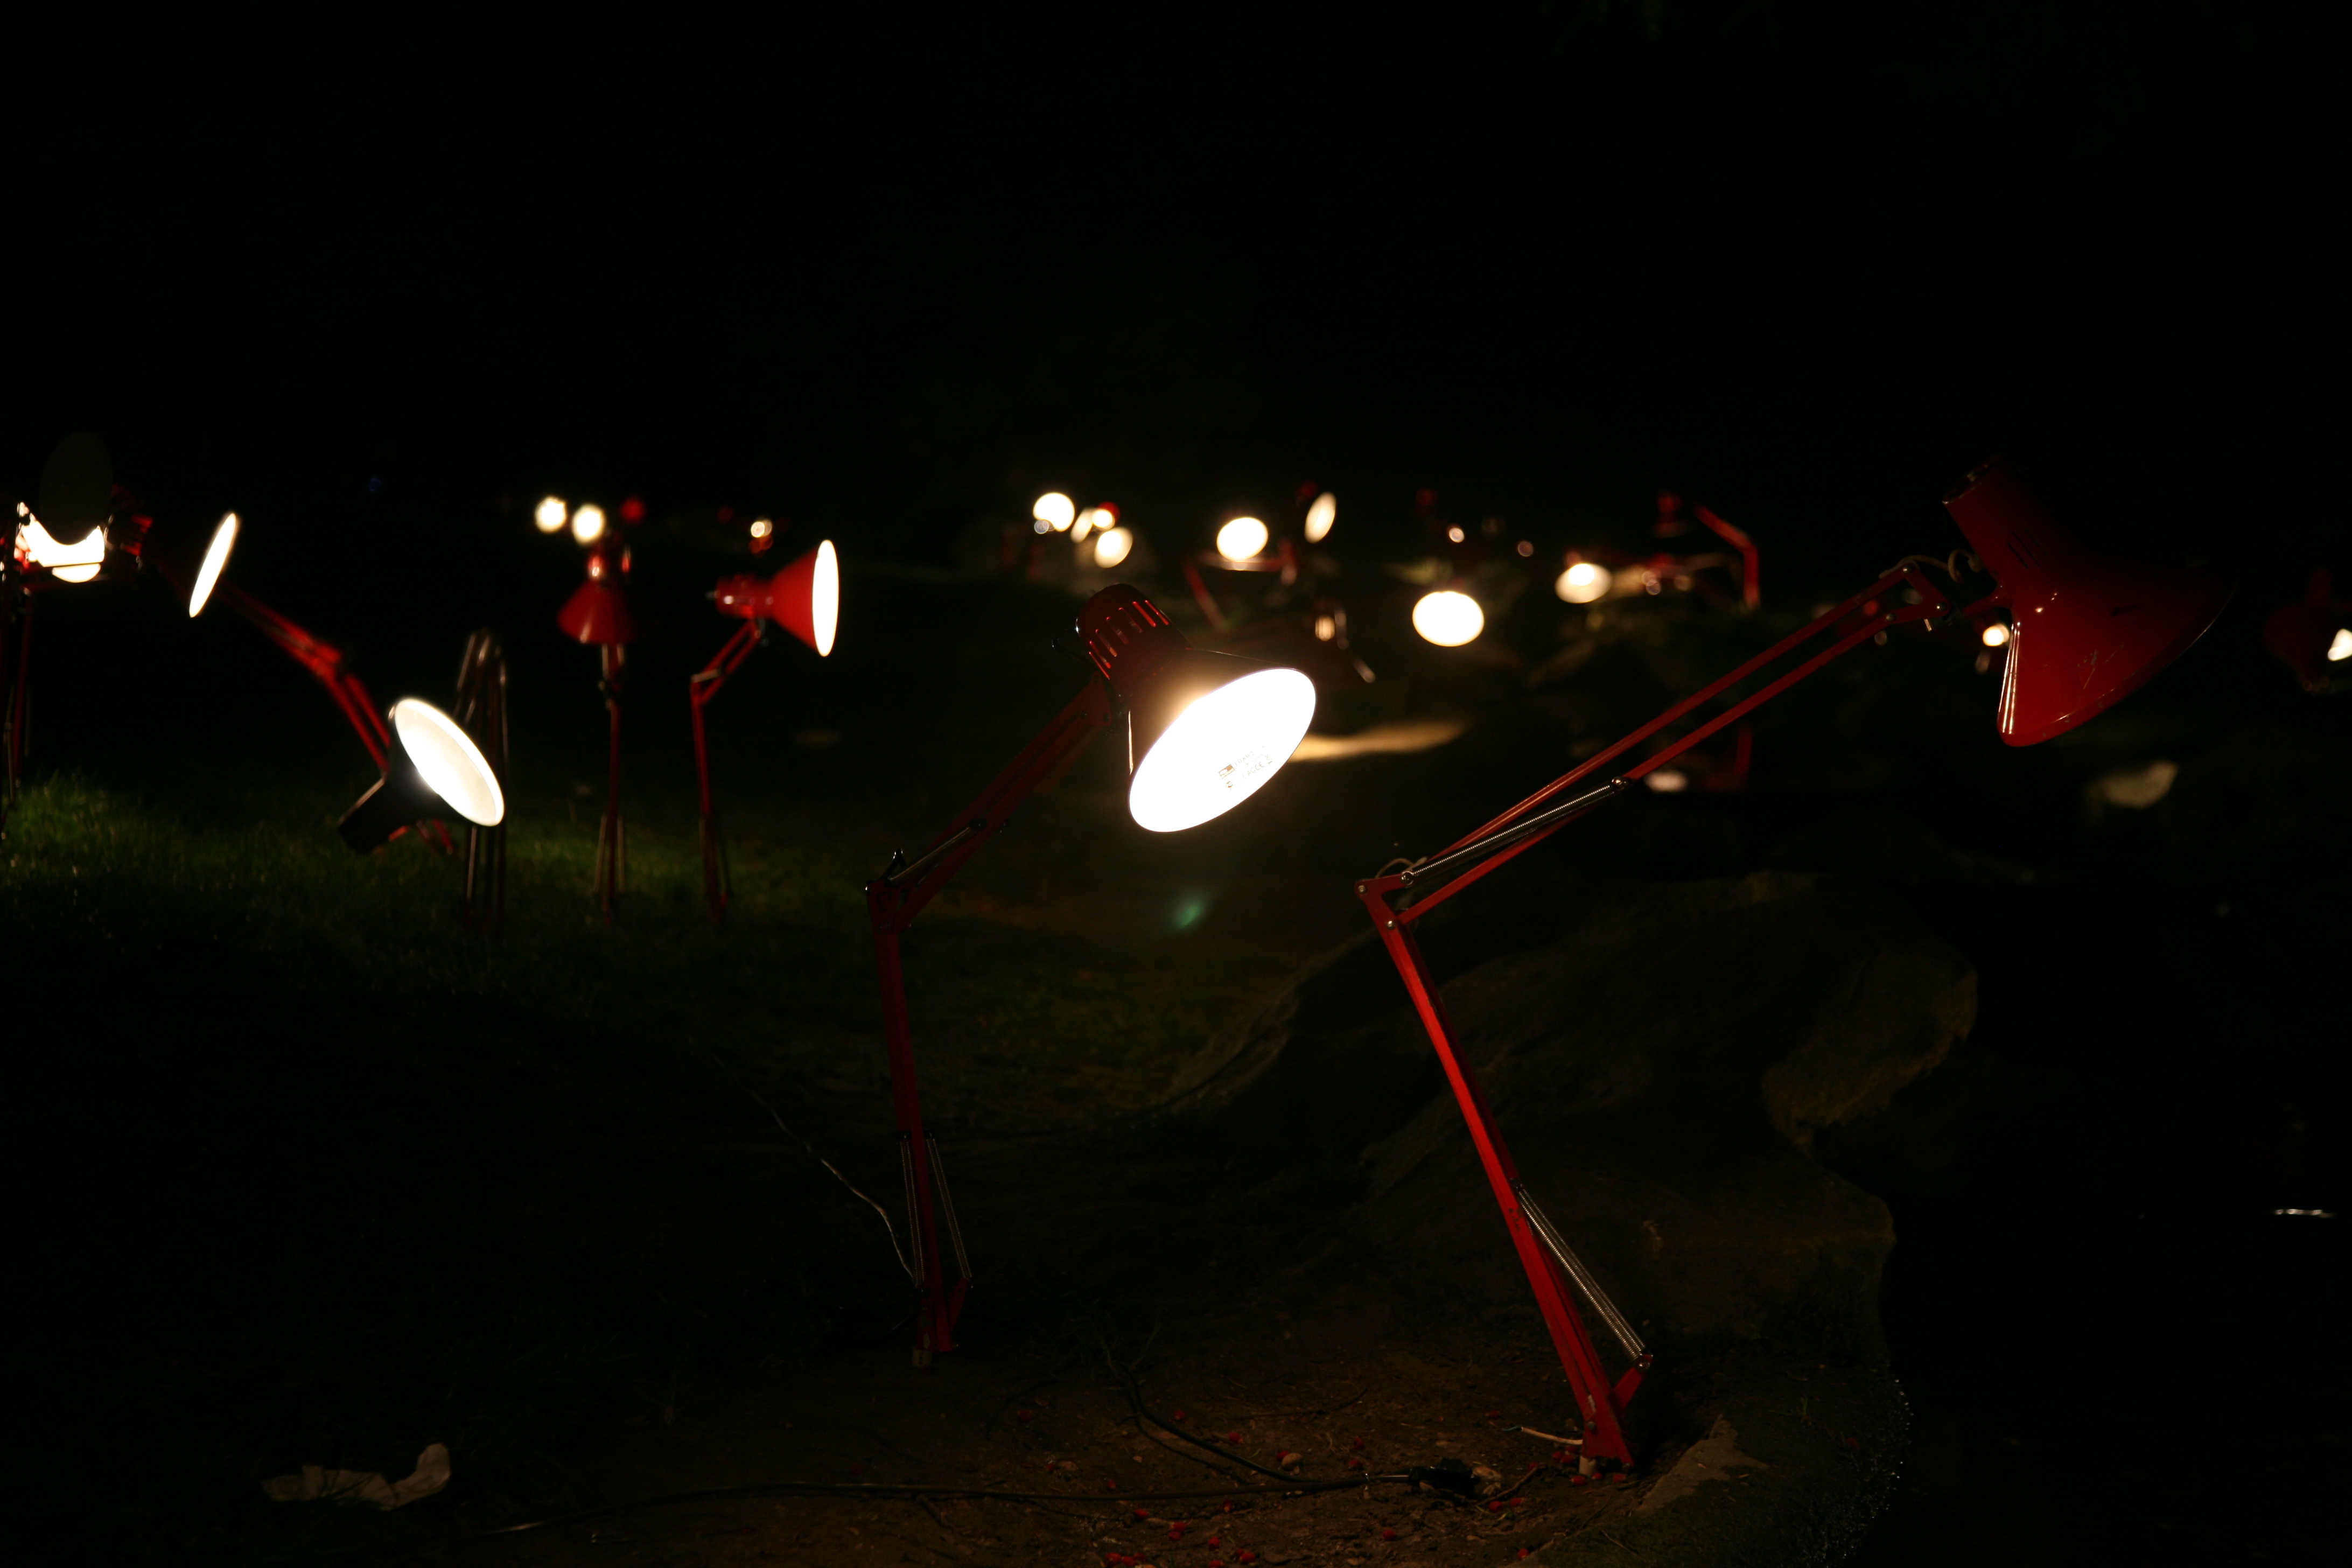
light, night, paris, sparkler, france, red, park, darkness, street light, lamp, garden, lighting, art, parc, kunst, installation, parque, lampe, parco, parigi, nuitblanche, parijs, whitenight, pary, butteschaumont, installationartists, conceptualartists, lampada, runeguneriussen, lampara